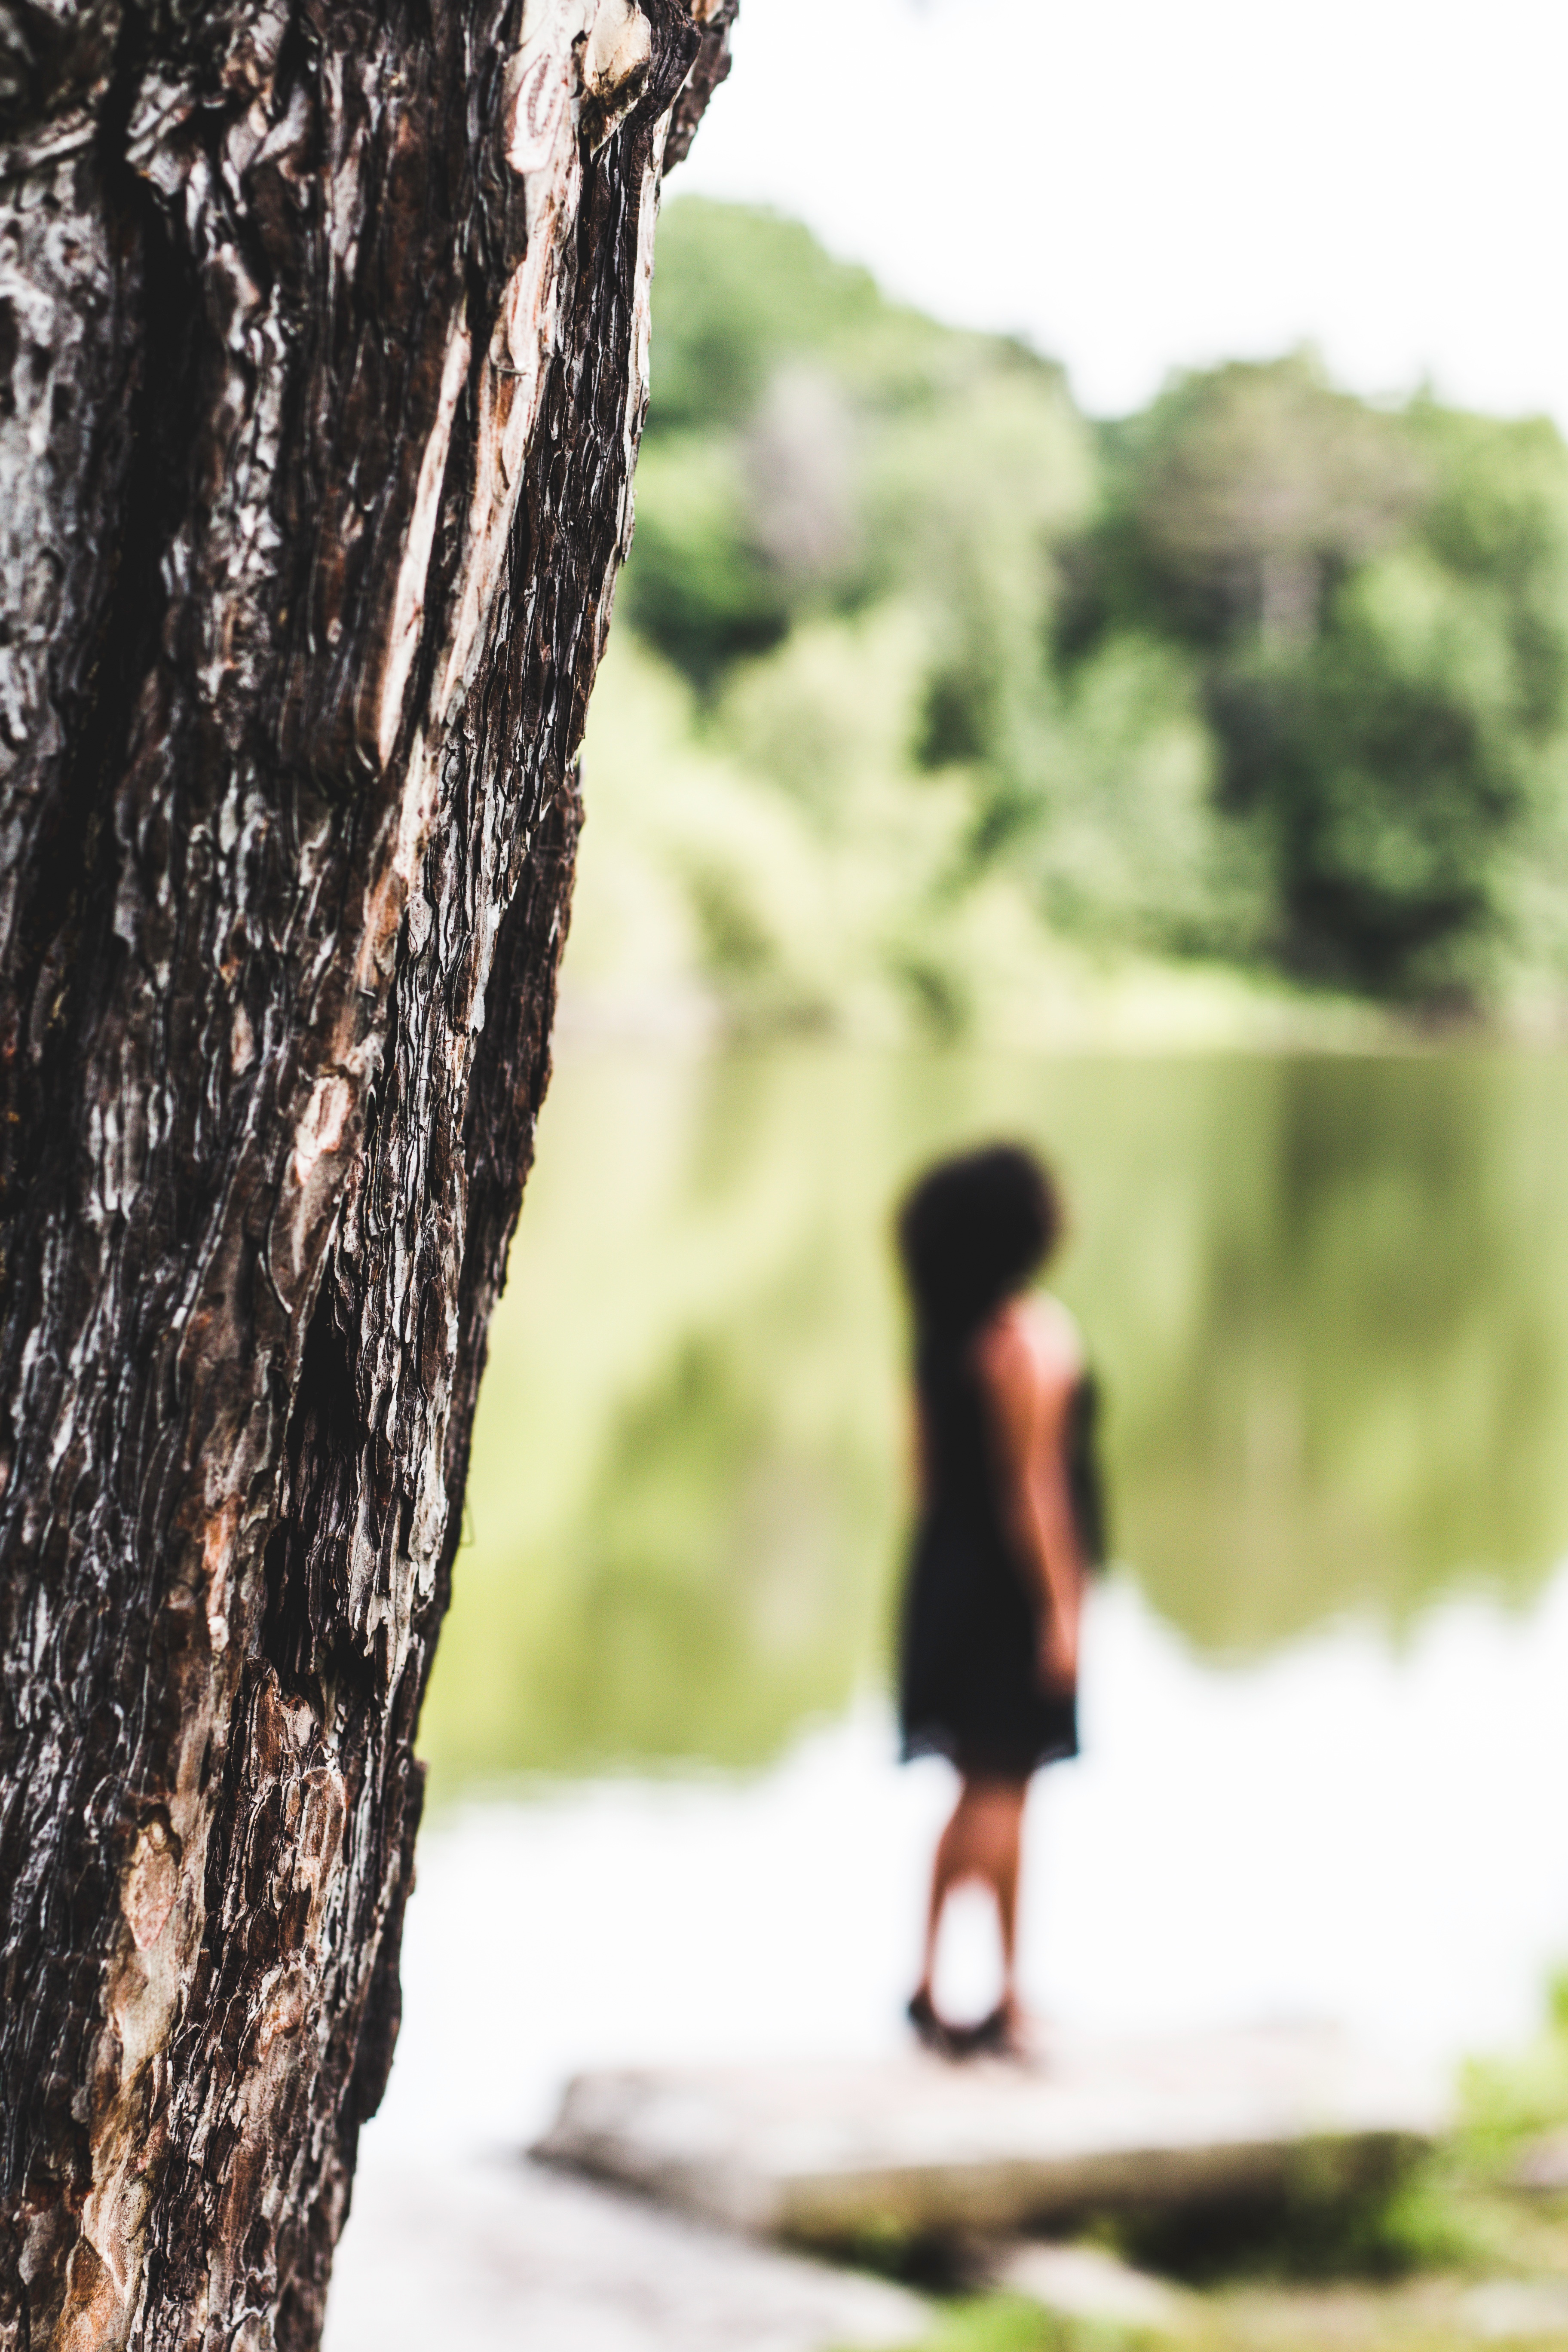
tree, photography, spring, green, season, photograph, woody plant